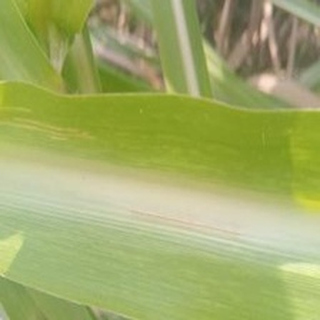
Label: sugarcane_mosaic